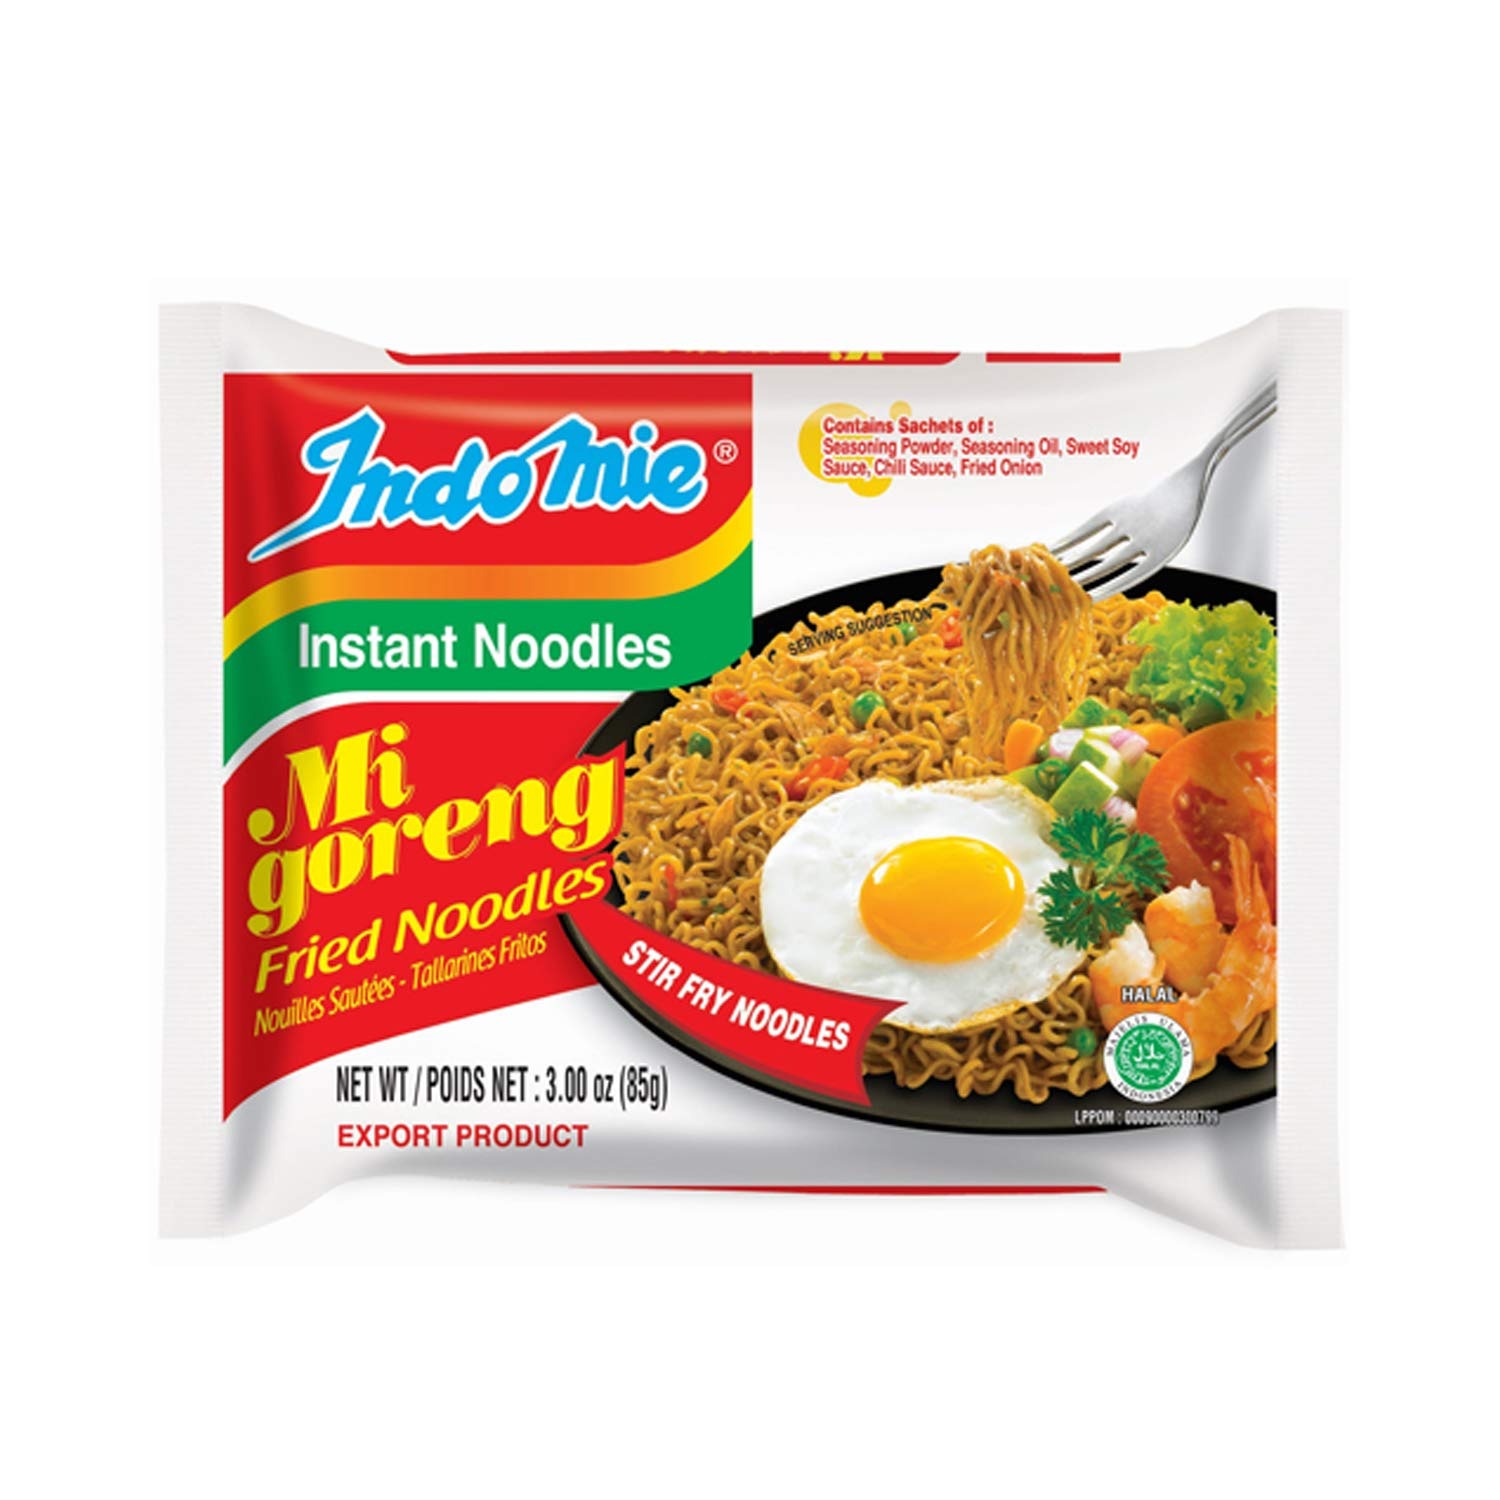
Item Name: Indomie Mi Goreng Instant Stir Fry Noodles, Halal Certified, Original Flavor, 3 Ounce (Pack of 30)
Bullet Point 1: INCLUDES: 30 individually wrapped packets of Indomie Mi Goreng noodles
Bullet Point 2: CALORIES: 390 Calories per serving. Each serving is (1) individual packet
Bullet Point 3: ALLERGEN CALLOUTS: Preservatives, Sesame, Sesame Oil, Soy, Soybean, Wheat
Bullet Point 4: HALAL: 100% Halal certified
Bullet Point 5: COOKING INSTRUCTIONS: Boil noodles for 3 minutes in water. Drain noodles. Empty condiment contents into pan on medium heat. Return noodles into pan and stir fry quickly for 1 - 2 minutes, evenly coating noodles. Enjoy!
Value: 90.0
Unit: Ounce

Price: 18.645